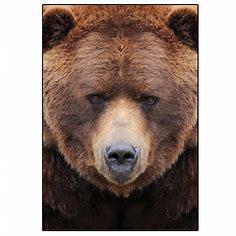
Brand: Karhu
Model: 100